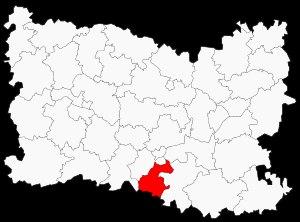
L'arrondissement de Senlis est une division administrative française, située dans le département de l'Oise et la région Hauts-de-France. Son chef-lieu est Senlis.